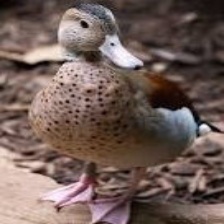
Species: PUNA TEAL
Scientific name: ANAS PUNA
ImageNet parent category: drake